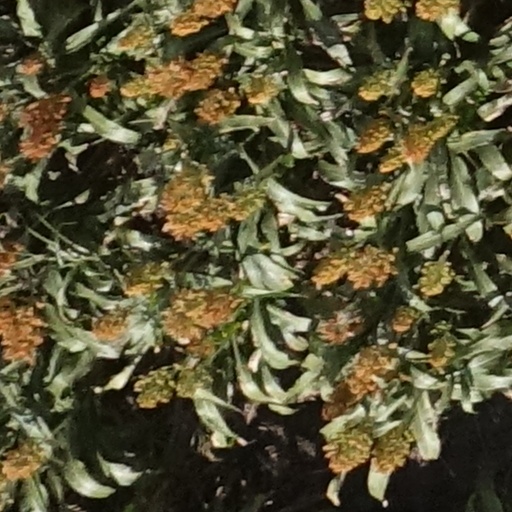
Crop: sorghum